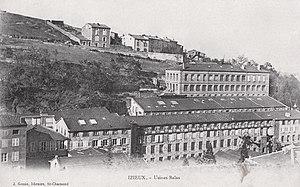
Izieux (Saint-Chamond), usines Balas, fabrication des rubans et des lacets.
Pierre Joannon est un homme politique français, maire d'Izieux de 1904 à 1935, et conseiller général de la Loire entre 1904 et 1919. Il était industriel, fabricant de lacets.